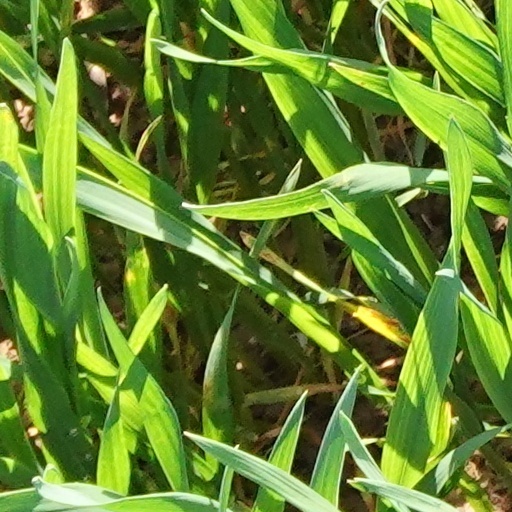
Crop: wheat